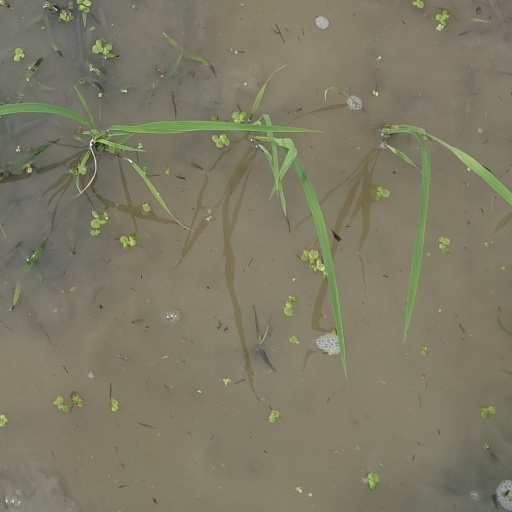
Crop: rice